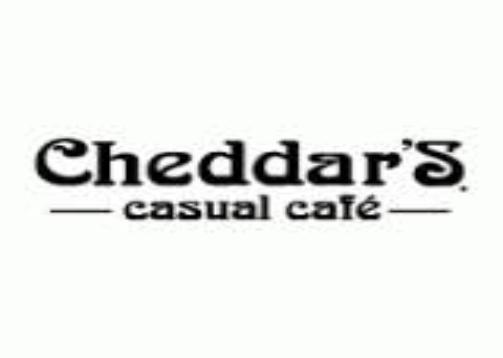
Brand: Cheader's
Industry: Food